Algarve

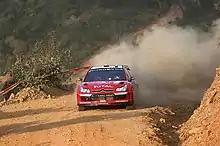
Sébastien Loeb driving his Citroën C4 WRC at the 2007 Rally de Portugal won by him. The rally included super special stages performed at the stadium.

Old fig and almond-based sweets and desserts as well as newer carob-based products; a plethora of fish and seafood dishes near the coast; and pork and chicken dishes from inland Algarve, are among the most typical elements of its regional cuisine. Cataplana; frango de churrasco like that known as "frango de churrasco à la Guia"; caldeirada; Portuguese tuna steak 'Algarve style'; a variety of seafood dishes which may contain various shellfish like clams, mussels, crab and shrimp; grilled sardines; Algarve style stuffed and fried squid; marzipan; and xarém are some of the typical regional culinary specialties in the Algarve. Carne de porco à alentejana, which is named after the neighboring region of Alentejo, is speculated by some to have its roots in the Algarve region because the clams are much more popular as food in seaside cities, towns and villages like those of the Algarve rather than in places far from the ocean. It may be an example of fusion cuisine between pork dishes of inner Alentejo where pig farming is extensive and seafood dishes of coastal Algarve where shellfish abound.